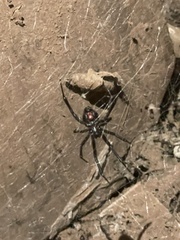
Species: Lactrodectus_hesperus